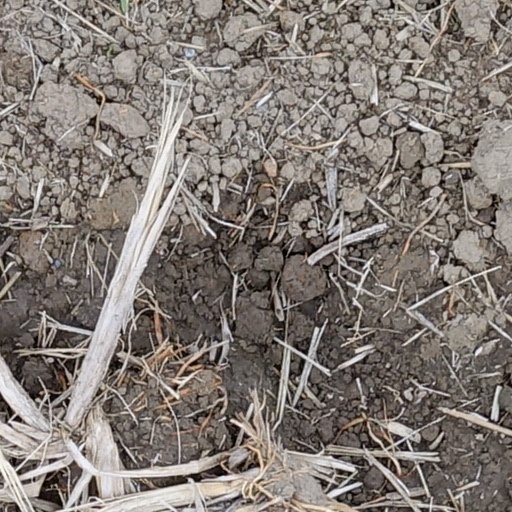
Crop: wheat